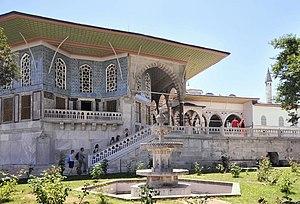
Kiosque d'Erevan (Revan Köşkü) dans la quatrième cour du Palais de Topkapı à Istanbul en Turquie.